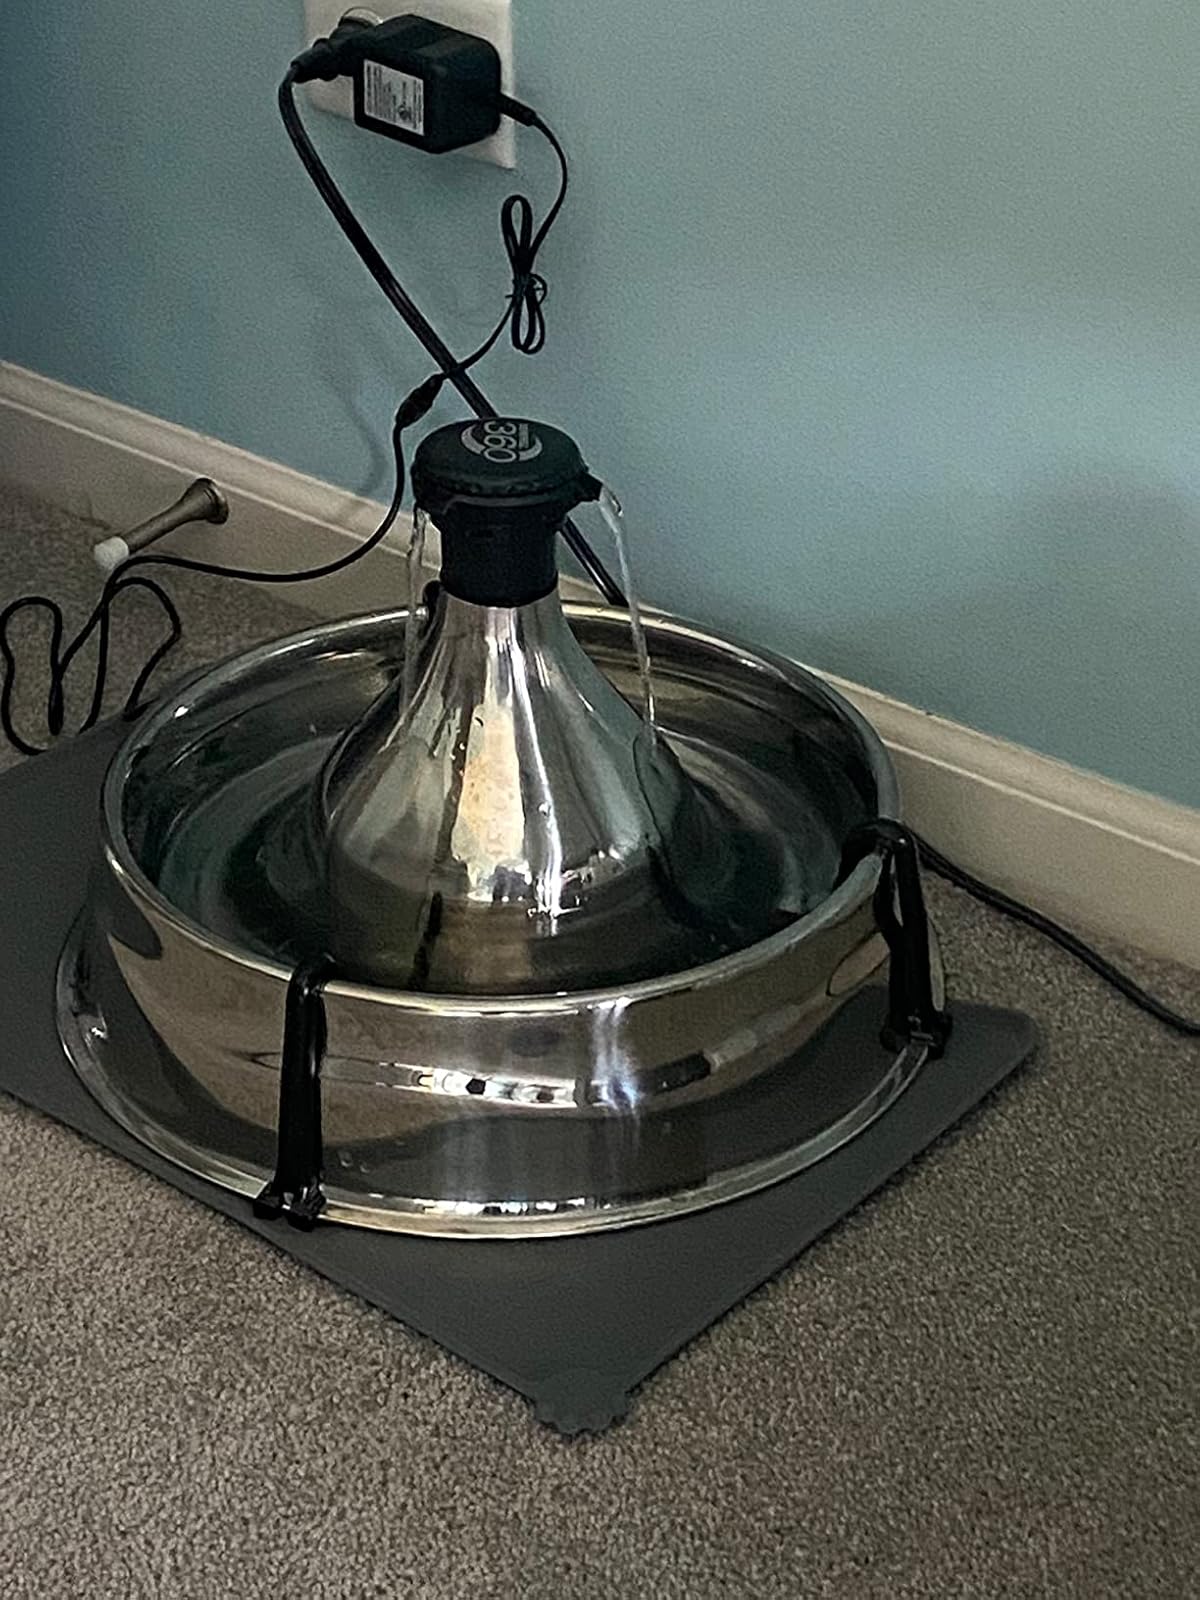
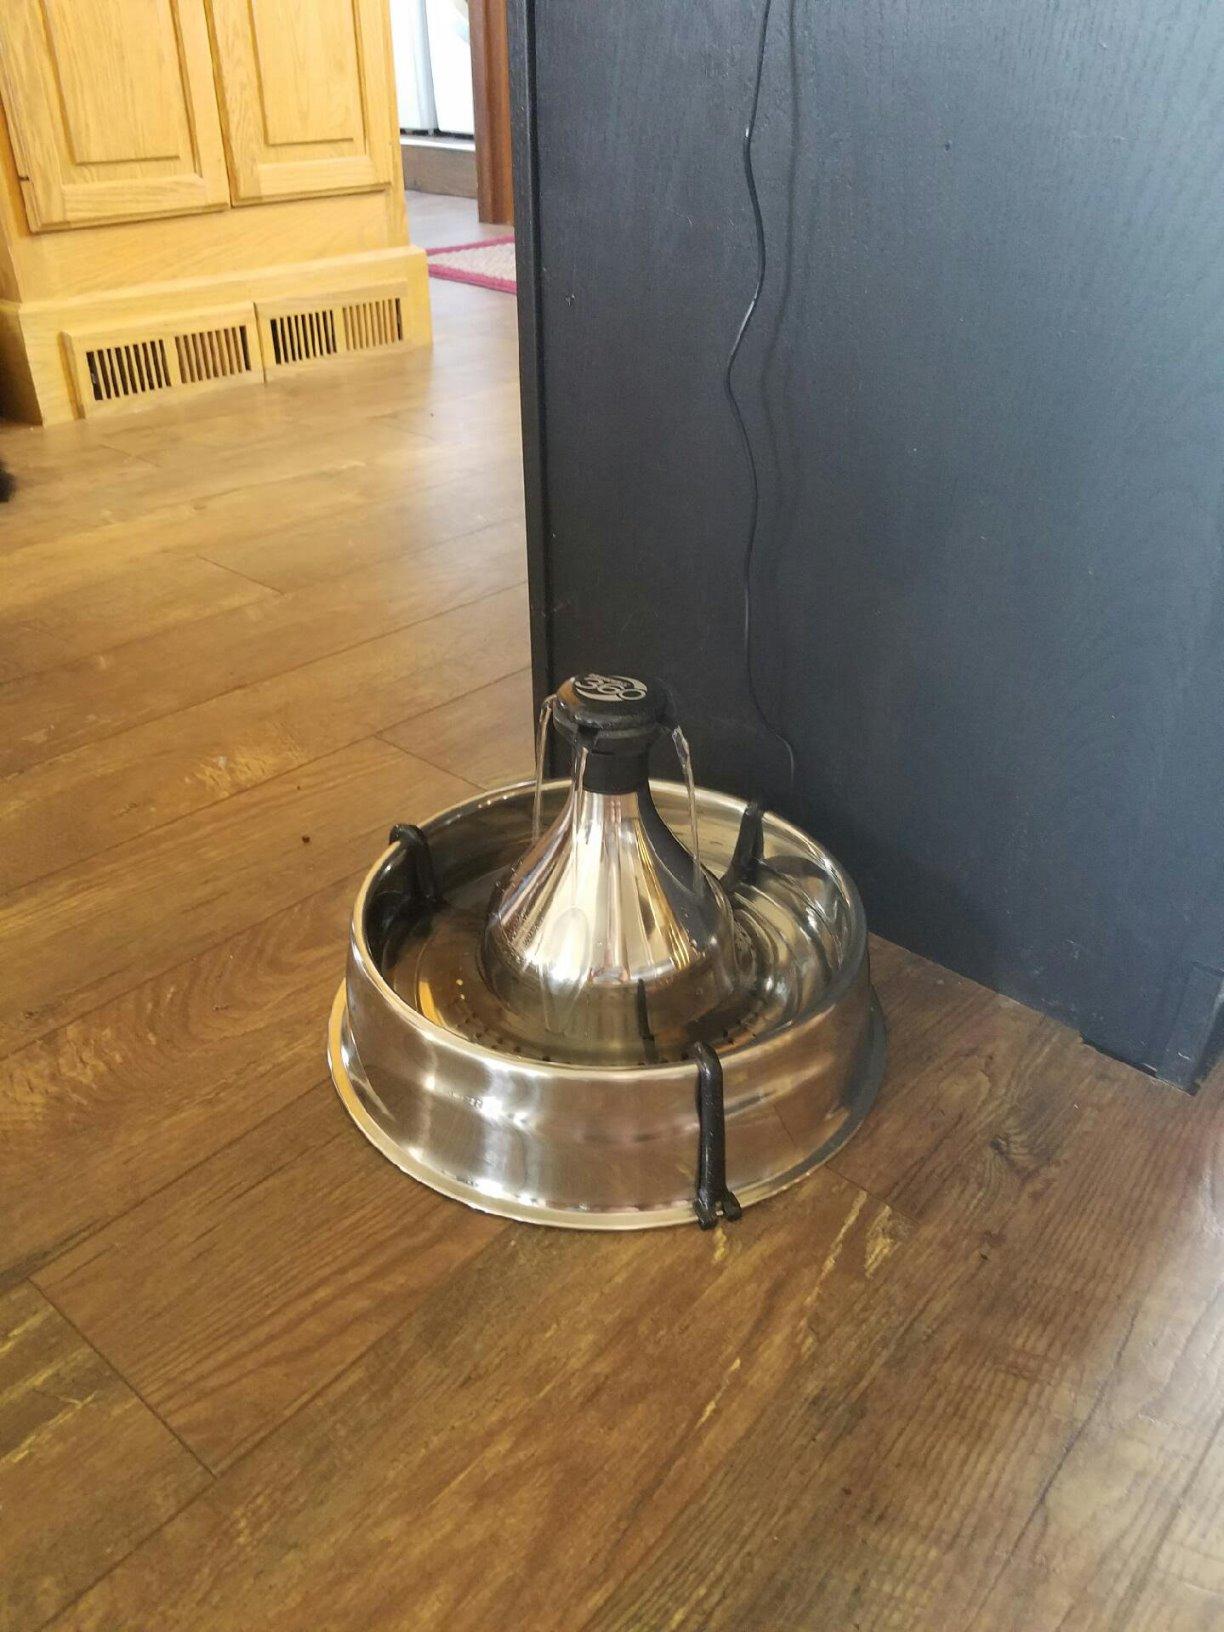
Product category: items_bowl
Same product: yes